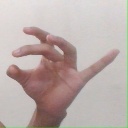
अक्षर: ओ